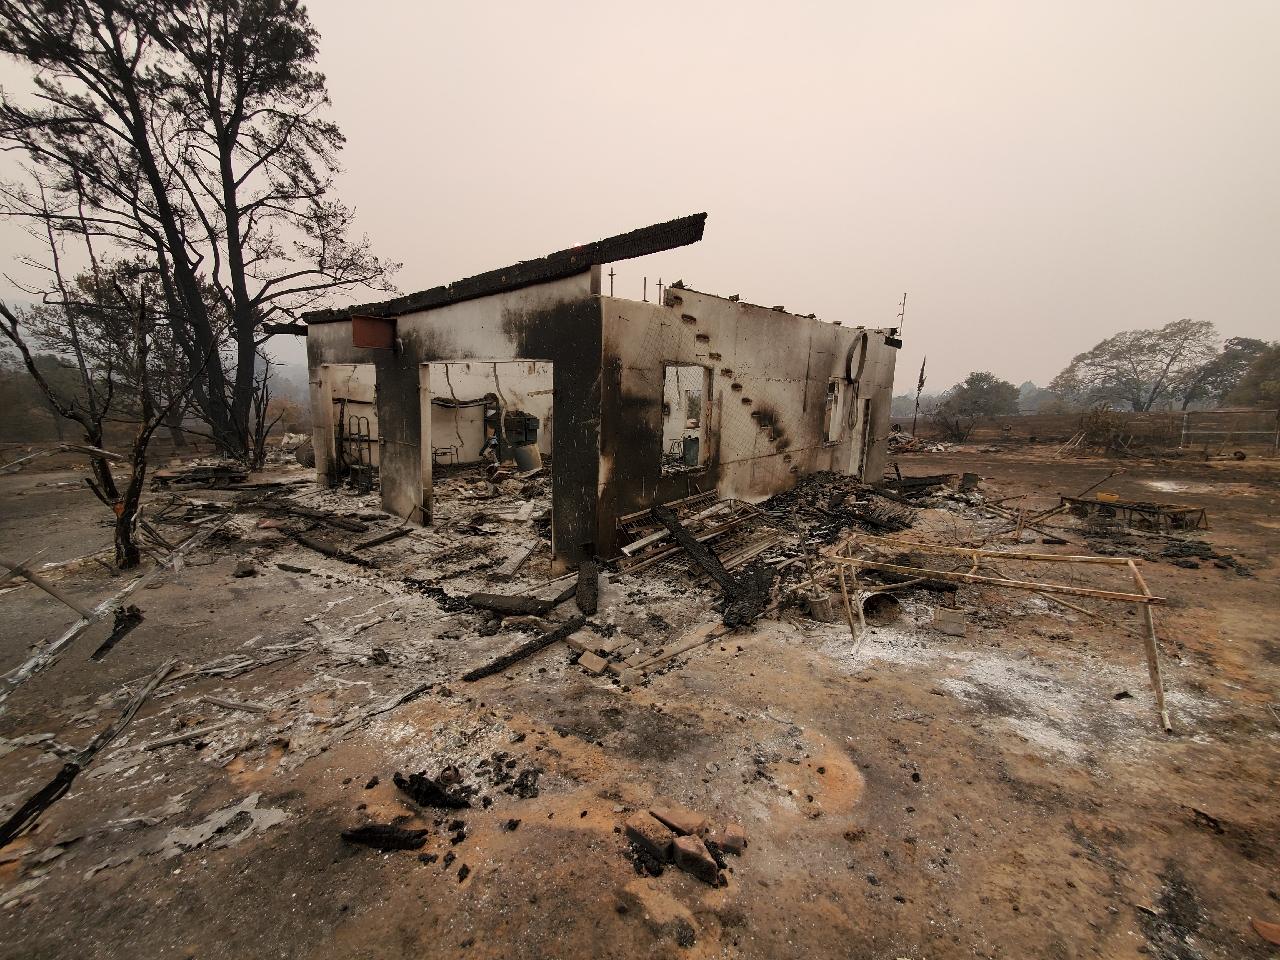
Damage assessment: destroyed